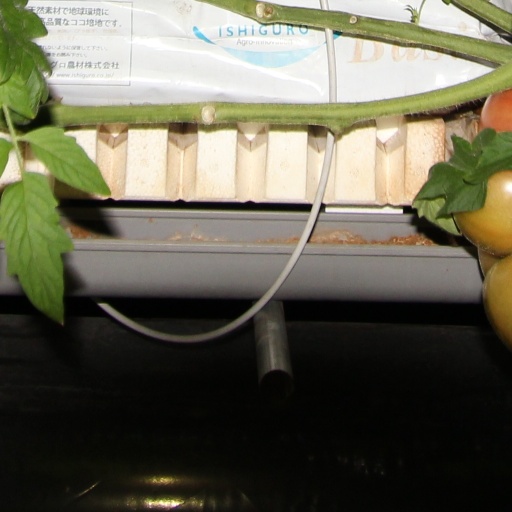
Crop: tomato